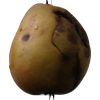
Label: Pear 3